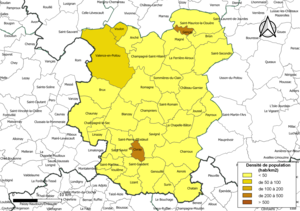
Carte des densités de population (millésimée 2016) des communes de la Communauté de communes du Civraisien en Poitou, département de la Vienne, France. Composition au 1er janvier 2019.
La Communauté de communes du Civraisien en Poitou est une communauté de communes française, située dans le département de la Vienne et la région Nouvelle-Aquitaine.